Finn Karlsen

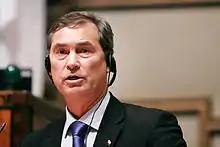

Finn Karlsen (born 1952 in Upernavik) is a Greenlandic politician. He represents the Atassut party.